20th Century Limited derailment

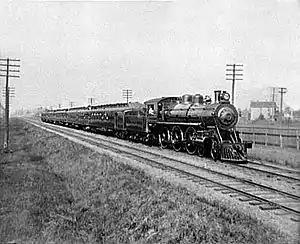
The "20th Century Limited" running on the Boston and Albany Railroad sometime in the early 1900s. Similar to the train involved in the crash.

On June 21, 1905, Train No. 26, the "20th Century Limited," was approaching the town of Mentor from the west, running on a mainline owned by the Lake Shore and Michigan Southern Railway. Conflicting reports exist as to whether the train was running behind schedule, but it was crowded, with 67 passengers on board. At 9:20 p.m. (EDT), the engine lurched to the left as it entered a freight depot siding at a speed of about . The high speed of the consist mixed with the short length of the siding allowed no time to prevent the accident. The engine canted over onto its left side, ejecting fireman Aaron Gorham from his position and fatally crushing the engineer at the throttle. The engine plowed through a Lake Shore and Michigan Southern Railway freight depot, and its boiler exploded. A Chicago sleeping car immediately behind the locomotive telescoped into the tender, and caught fire in the resulting explosion. The second car, a combination car, landed atop the carnage and was destroyed. The third car, another sleeper, left the track. No other cars derailed in the crash.